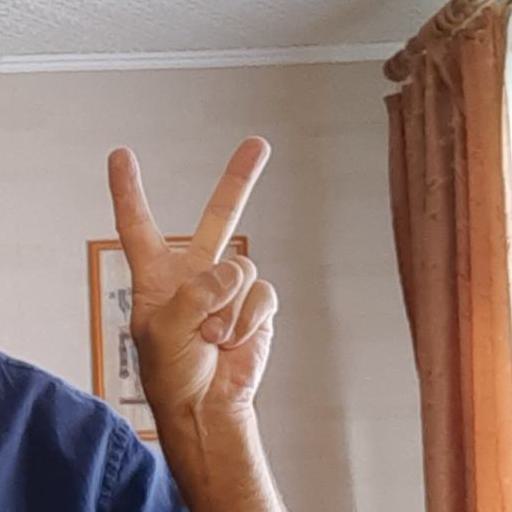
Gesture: peace